William C. Campbell (scientist)

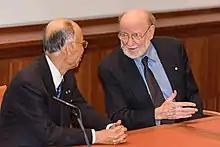
With Satoshi Ōmura (left), Stockholm, December 2015

Campbell was born in Ramelton, County Donegal, Ireland in 1930, the third son of R. J. Campbell, a farm supplier. He studied at Trinity College, Dublin with James Desmond Smyth, graduating in 1952 with first class honours in Zoology. He then attended the University of Wisconsin–Madison on a Fulbright Scholarship, earning his PhD degree in 1957 for work on the liver fluke, a parasite affecting sheep.